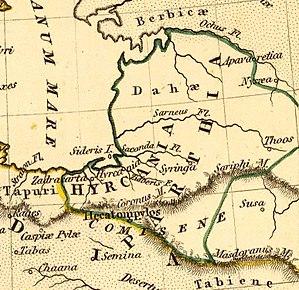
L’Hyrcanie est le nom qui, dans l'Antiquité, fut donné aux régions d'Asie situées au Sud-est de la Mer Caspienne au Nord-est de l'Iran actuel, et au sud-ouest de l'actuel Turkménistan, autour de l'actuelle rivière Gorgân et de la ville de Gorgan. Les Grecs nommaient la mer Caspienne : « mer Hyrcanienne ».